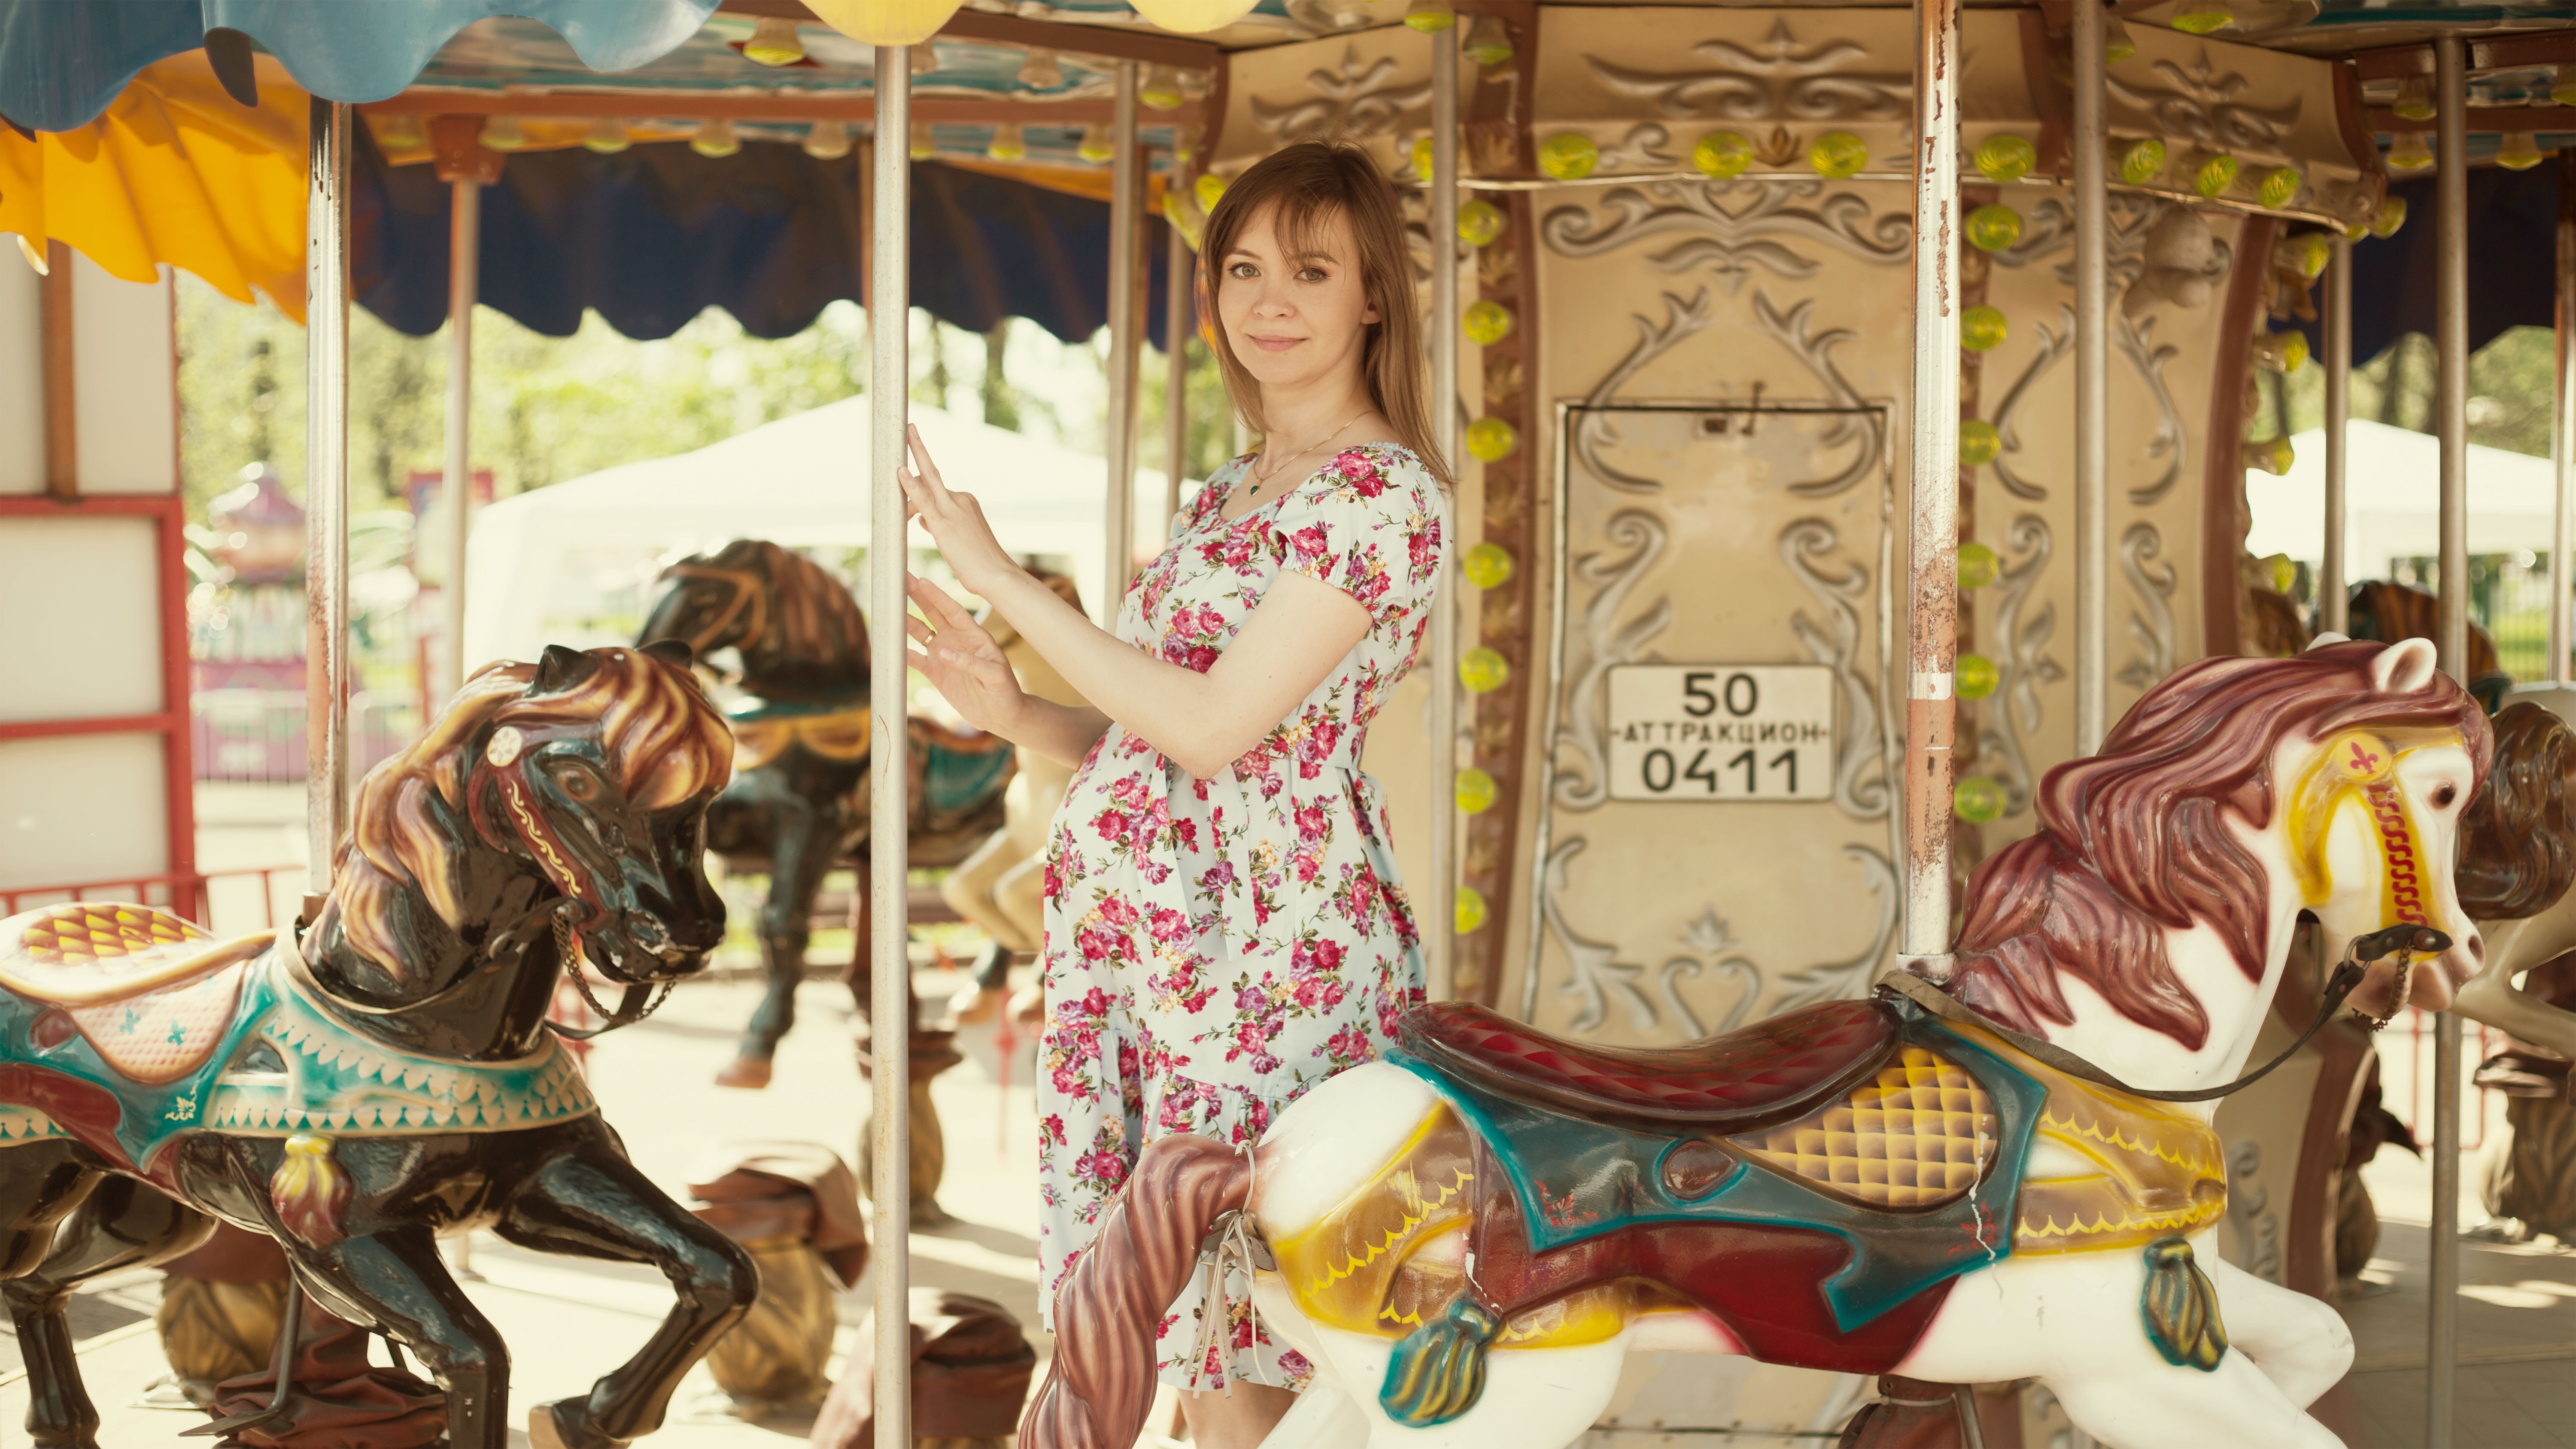
nature, people, girl, hair, photo, vacation, recreation, female, model, amusement park, horse, park, carousel, attraction, heat, smile, mom, posing, girls, dress, pregnant, beauty, joy, russia, fair, photoshoot, sundress, ease, girl on carousel, amusement ride, outdoor recreation, nonbuilding structure